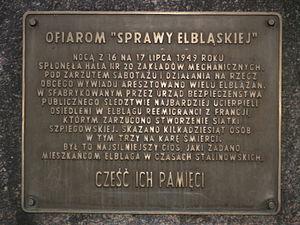
L'affaire d'Elbląg est le nom donné aux événements liés à l'incendie des usines mécaniques d'Elbląg dans le nord de la Pologne en juillet 1949.